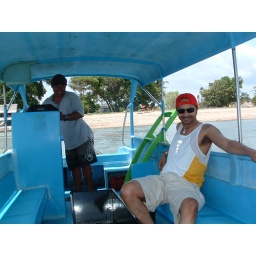
On the boat to turtle island in Bali